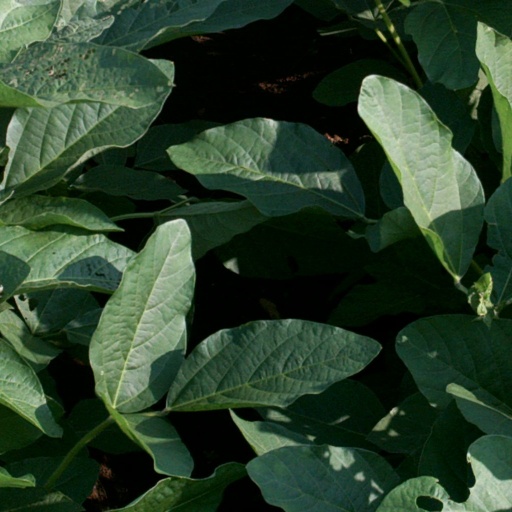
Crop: soybean